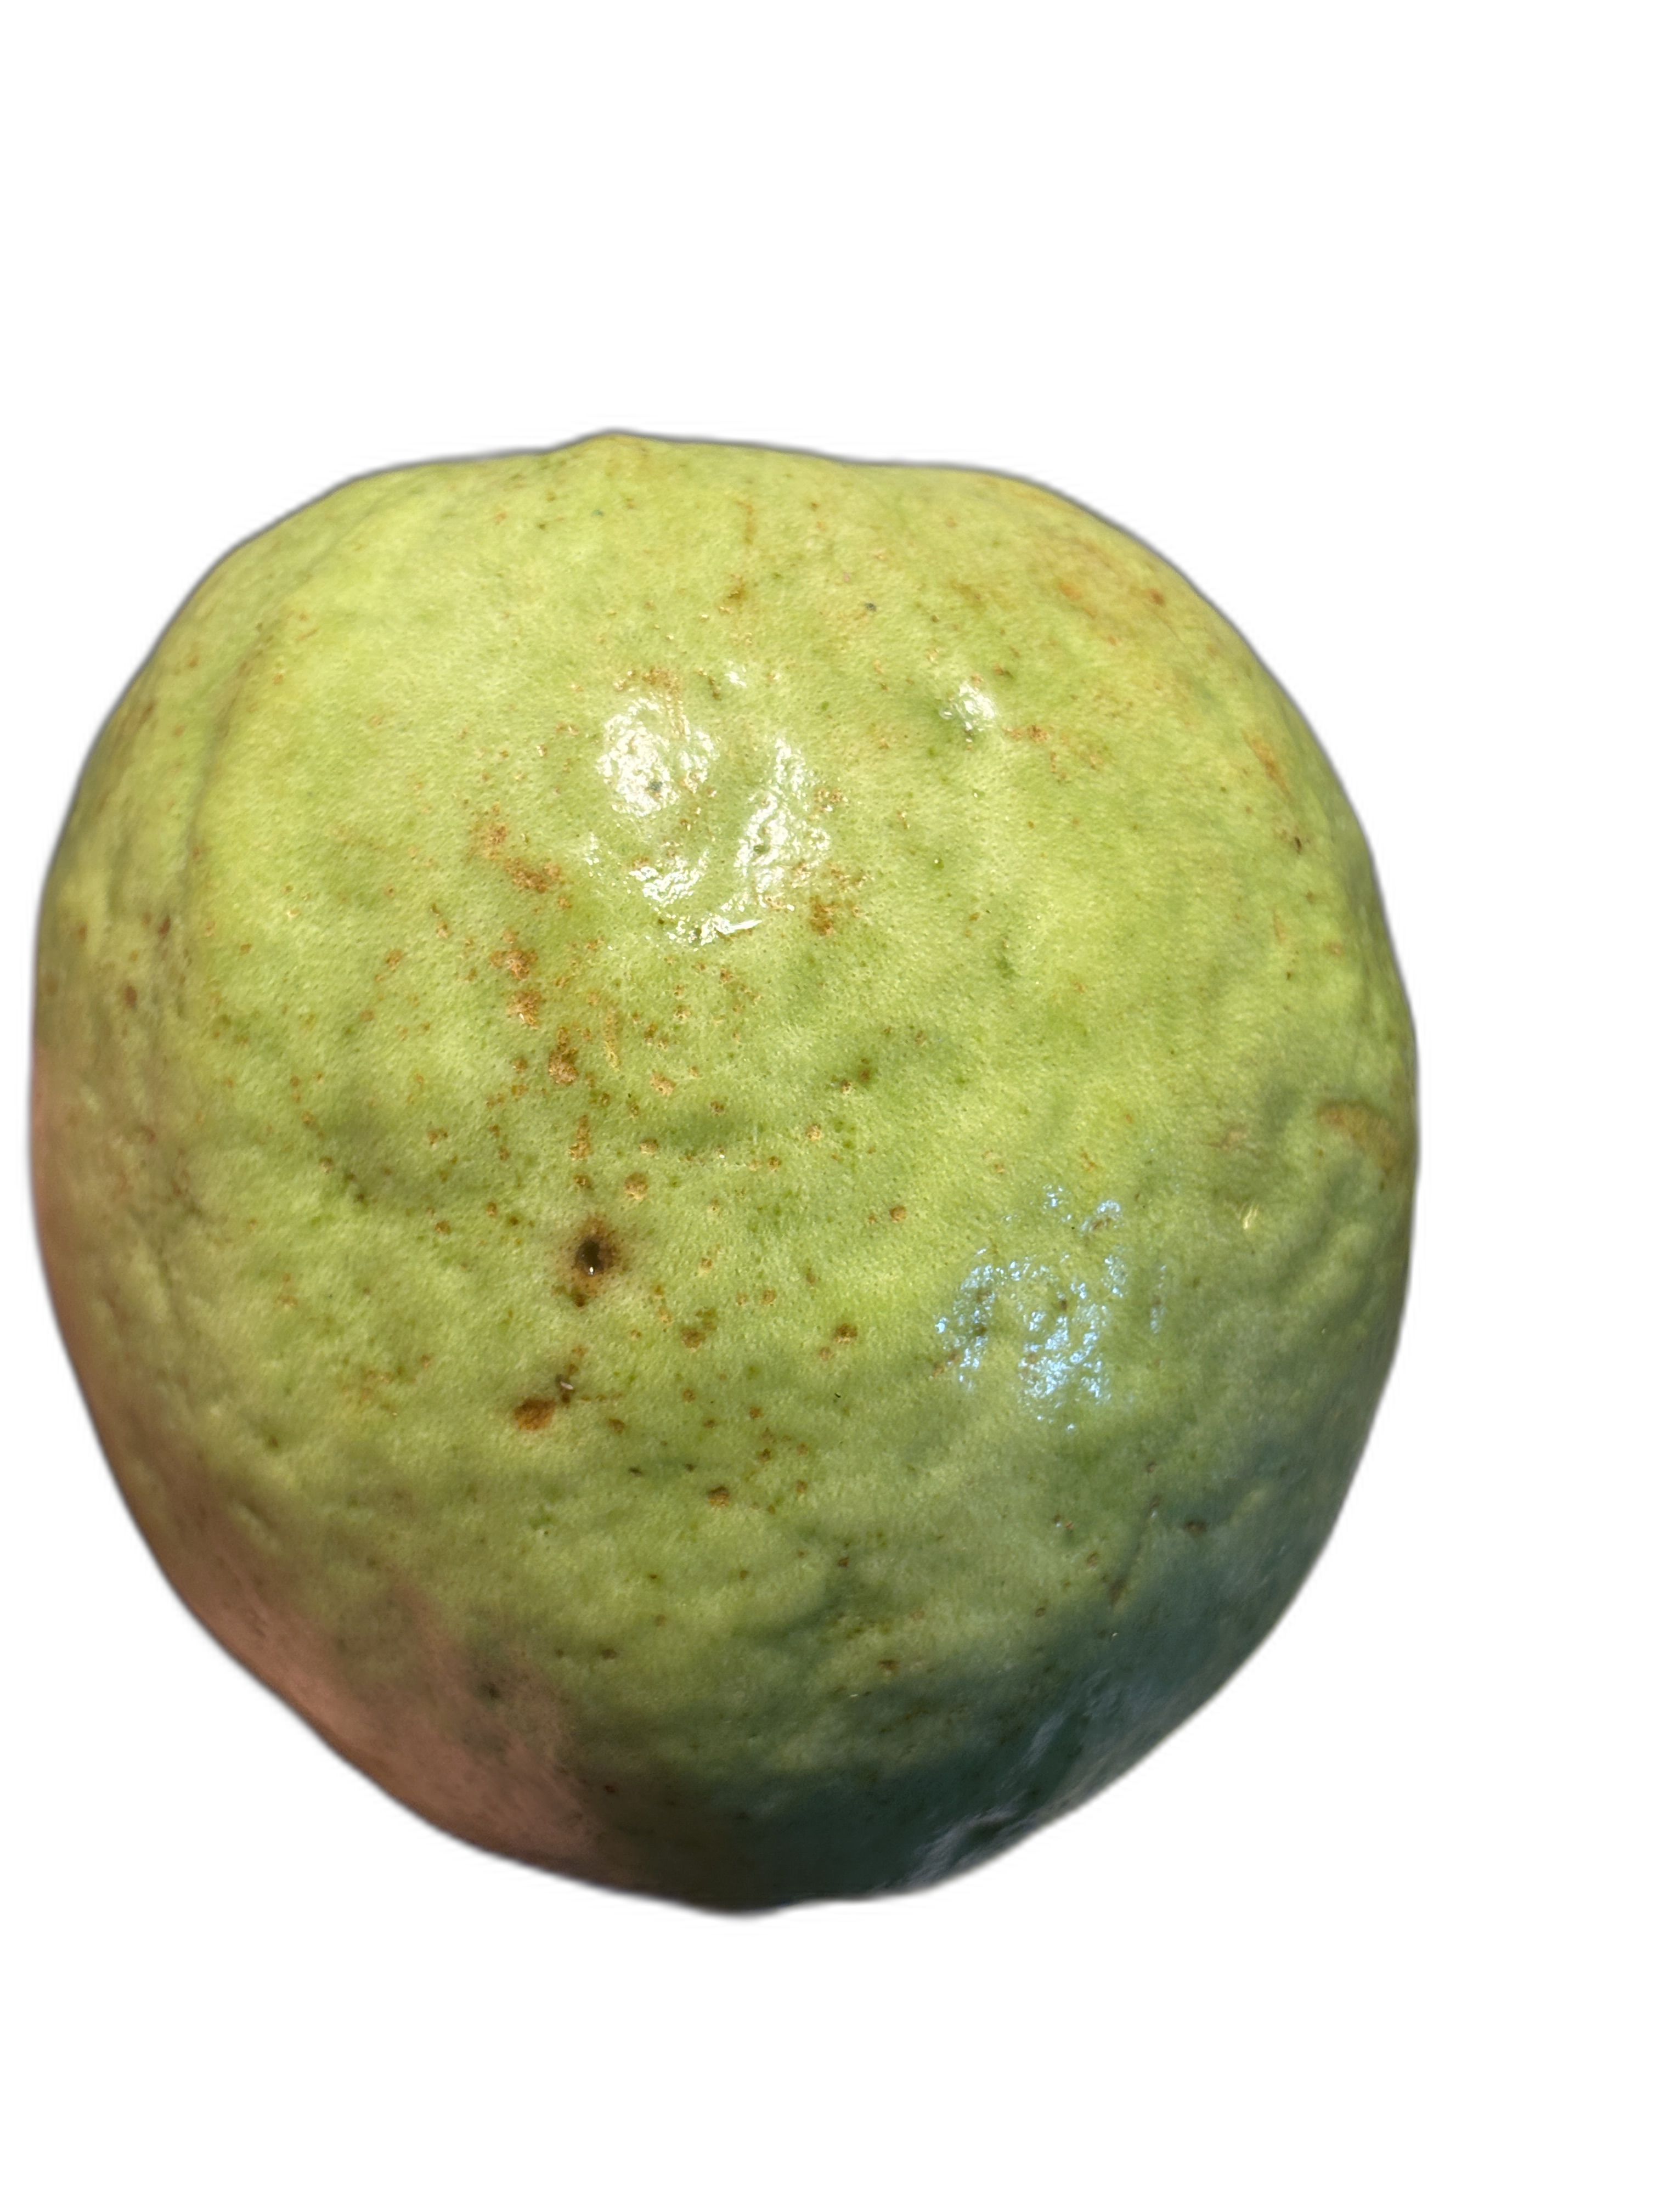
Plant part: fruit
Disease: Anthracnose